University of Burgos

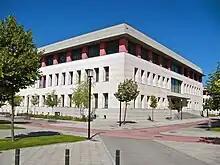

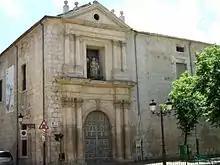
Hospital de la Concepcion

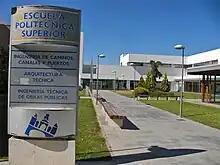

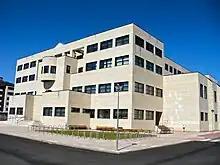

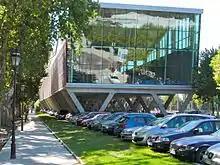

The University of Burgos conducts its functions in eight different centres, five of their own as well as three associated schools: